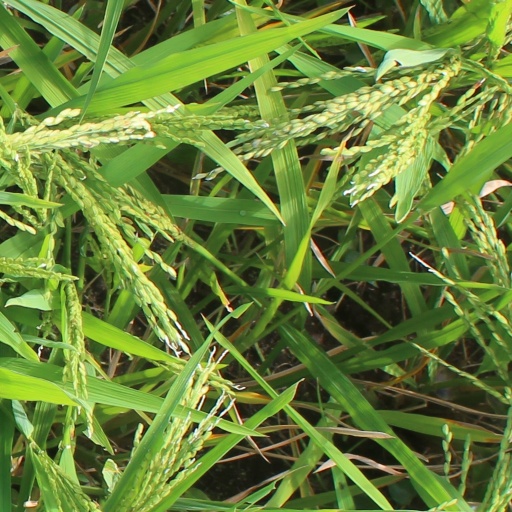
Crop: rice